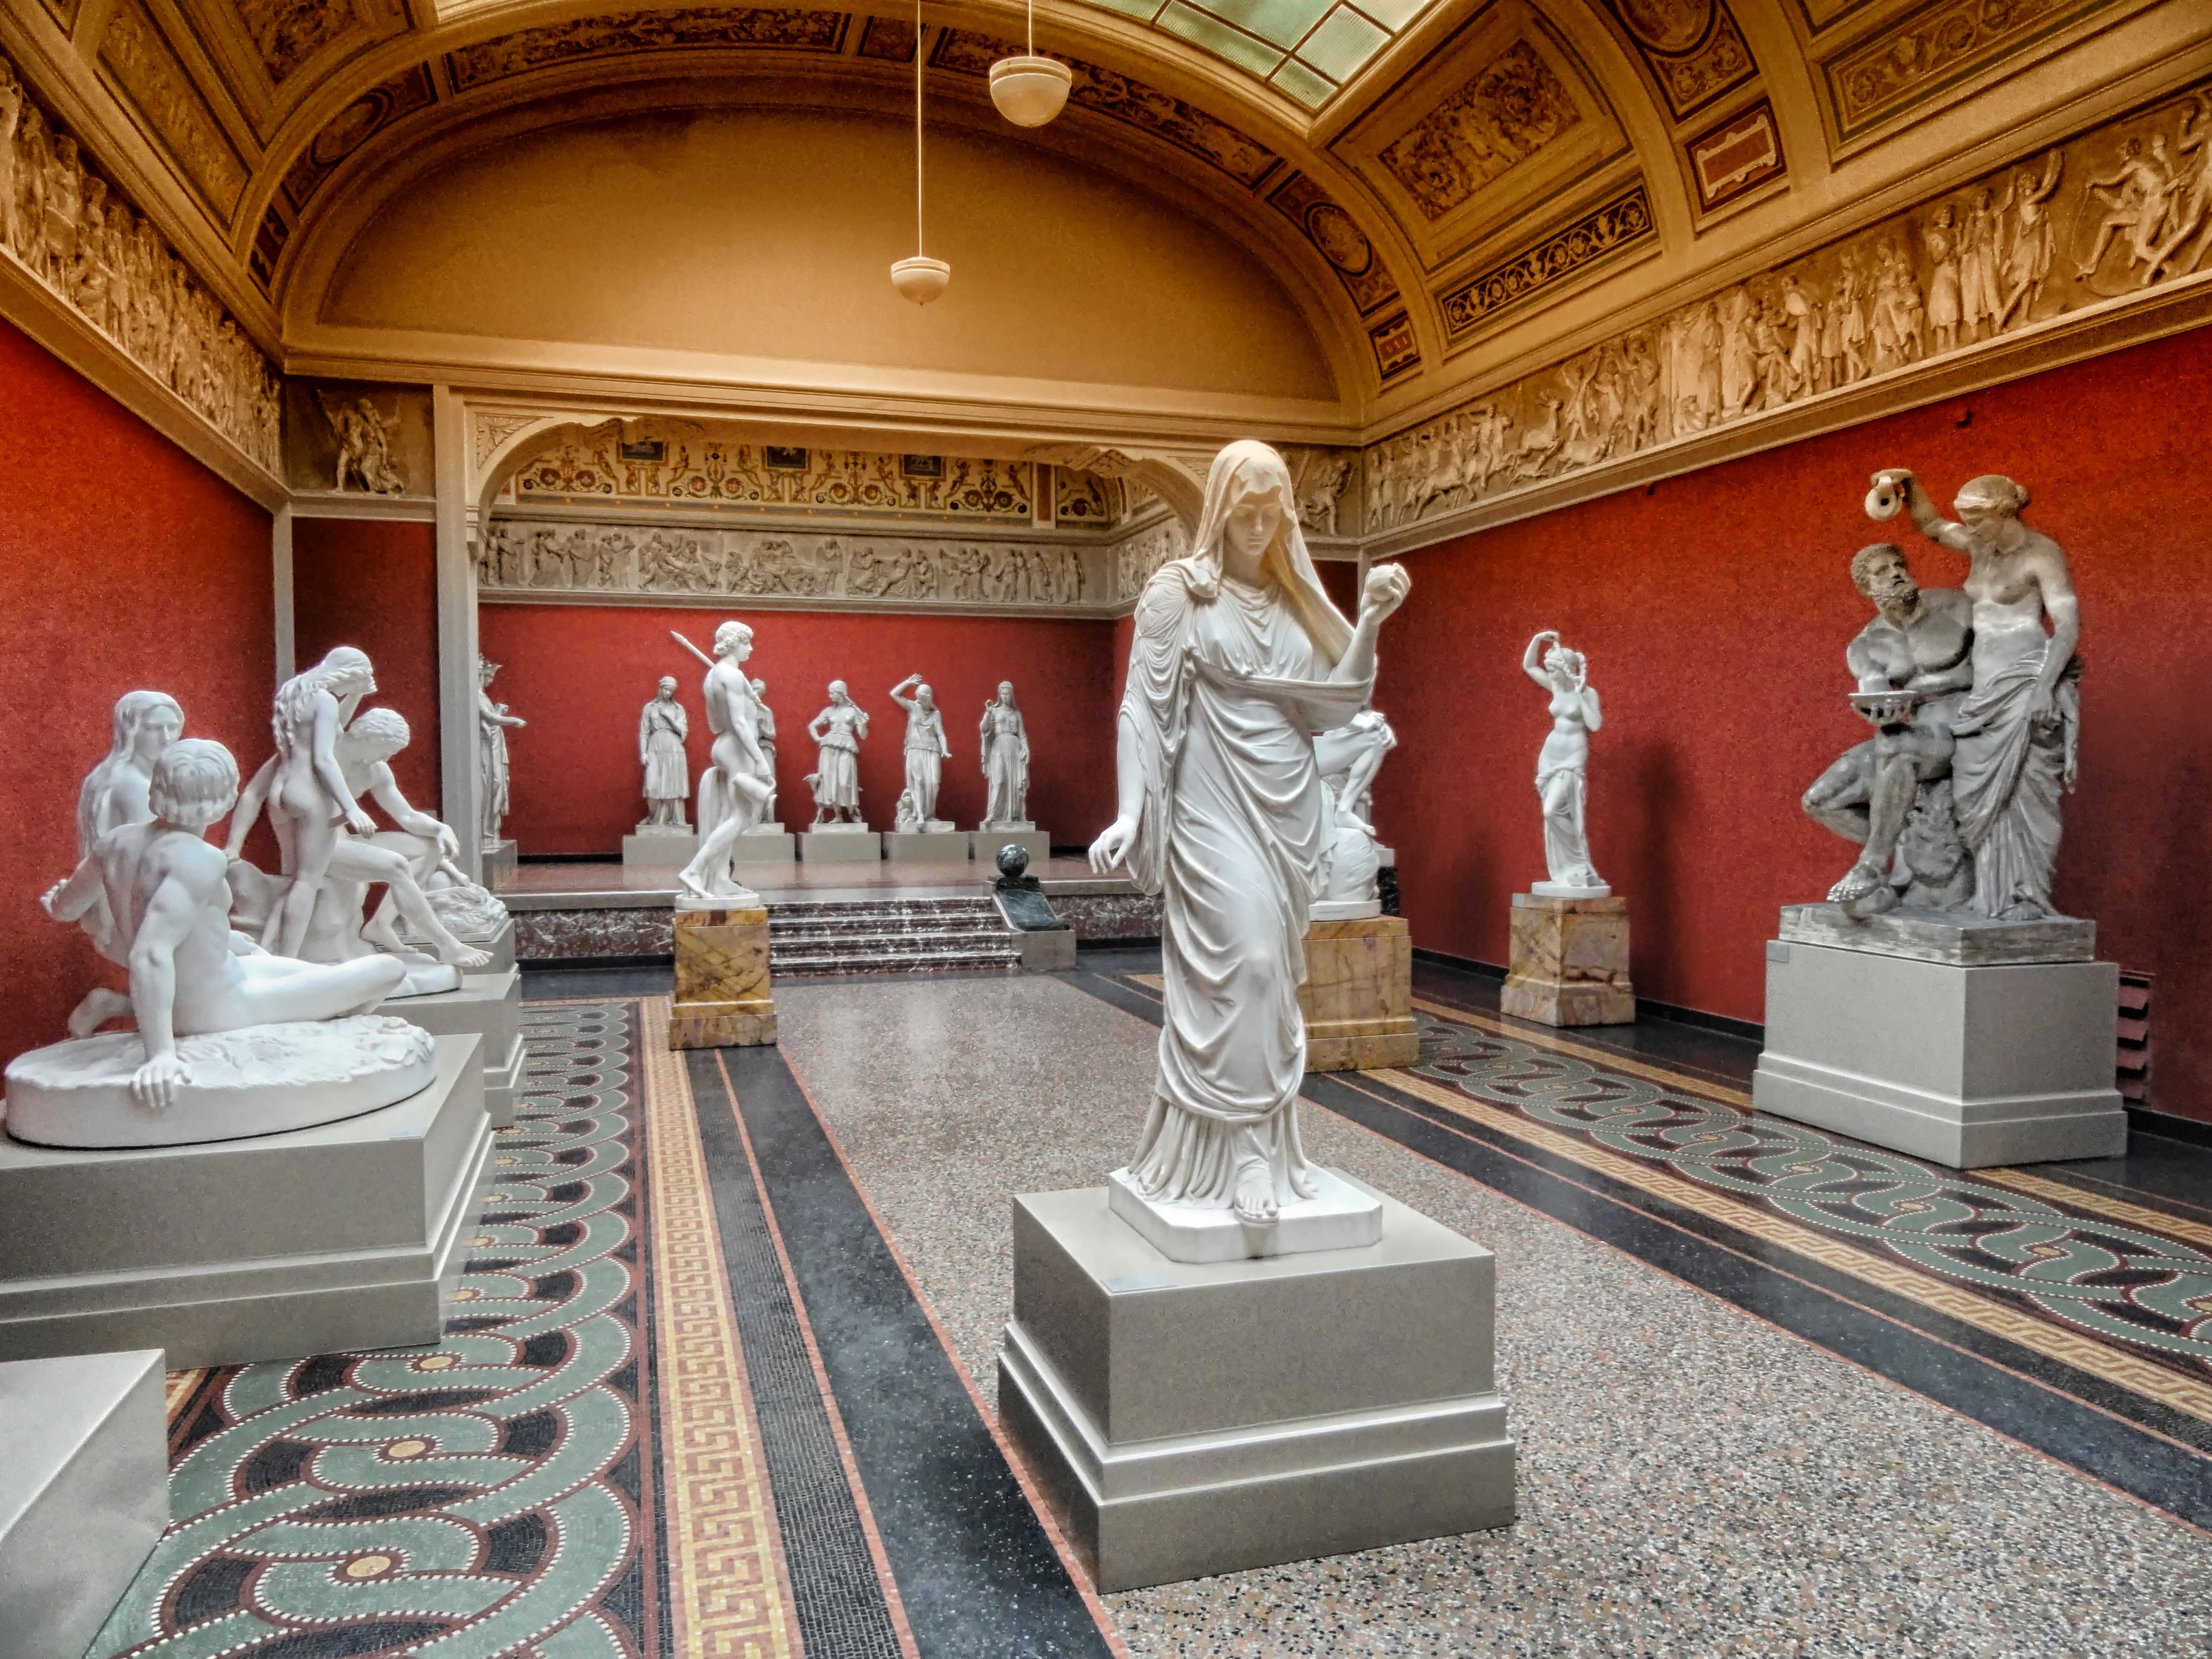
architecture, interior, palace, statue, artistic, historic, hdr, temple, denmark, copenhagen, sculptures, history, historical, tourist attraction, art gallery, ancient history